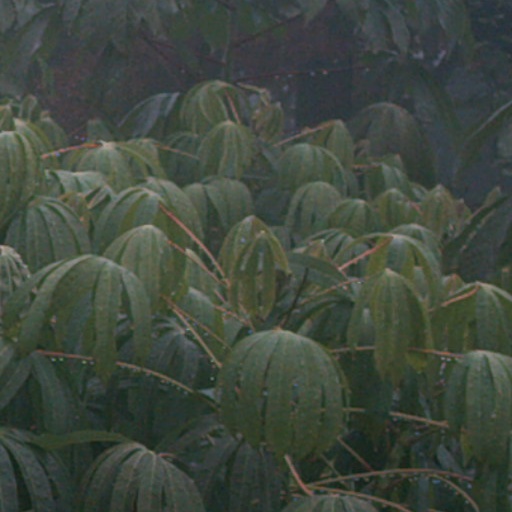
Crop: cassava